Tatiana de Rosnay

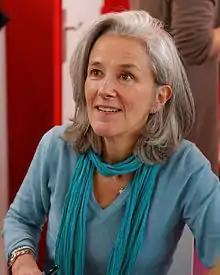
Tatiana de Rosnay in 2013

Tatiana de Rosnay was born on 28 September 1961 in the suburbs of Paris. She is of English, French and Russian descent. Her father is French scientist Joël de Rosnay, her grandfather was painter Gaëtan de Rosnay and they were born in Mauritius. Rosnay's paternal great-grandmother was Russian actress Natalia Rachewskïa, director of the Leningrad Pushkin Theatre from 1925 to 1949.